Lauswolt

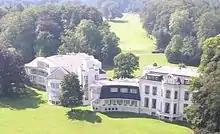
Lauswolt in Beetsterzwaag

Lauswolt is an estate in Beetsterzwaag, Friesland, the Netherlands, dating back to the 17th century. The estate is currently being used as a hotel. The restaurant, called De Heeren van Harinxma, had a Michelin star between 2001 and 2006 and has one as of 2022.